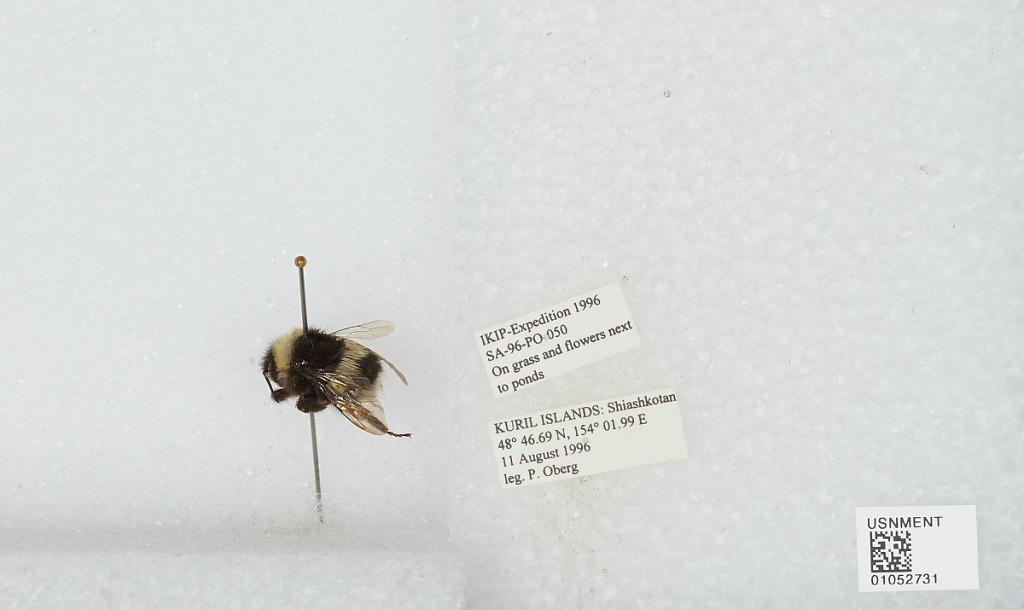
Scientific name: Bombus sp.
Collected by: P. Oberg
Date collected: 1996-8-11
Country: Russia
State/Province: Sakhalin
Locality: Shiashkotan, Kuril Islands
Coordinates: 48.7781, 154.033